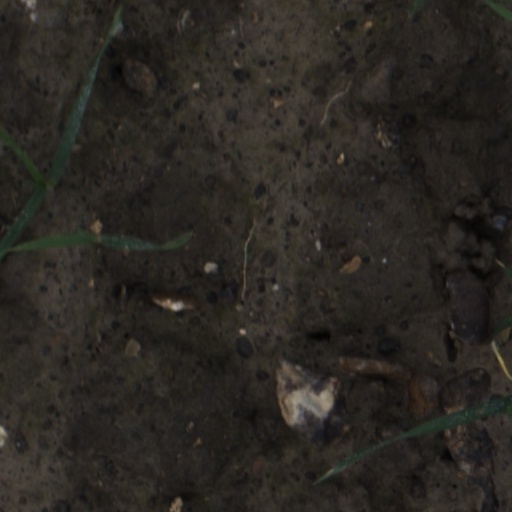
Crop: wheat